Jared Solomon (Maryland politician)

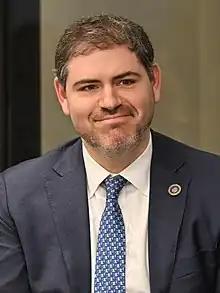
Solomon in 2023

Jared Scott Solomon (born April 3, 1985) is an American politician from the Democratic Party and is a member of the Maryland House of Delegates representing District 18.